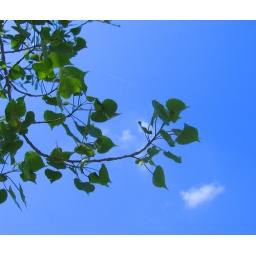
we are looking directly up from below at the branches of a tree (on field trip to the Indiana dunes)